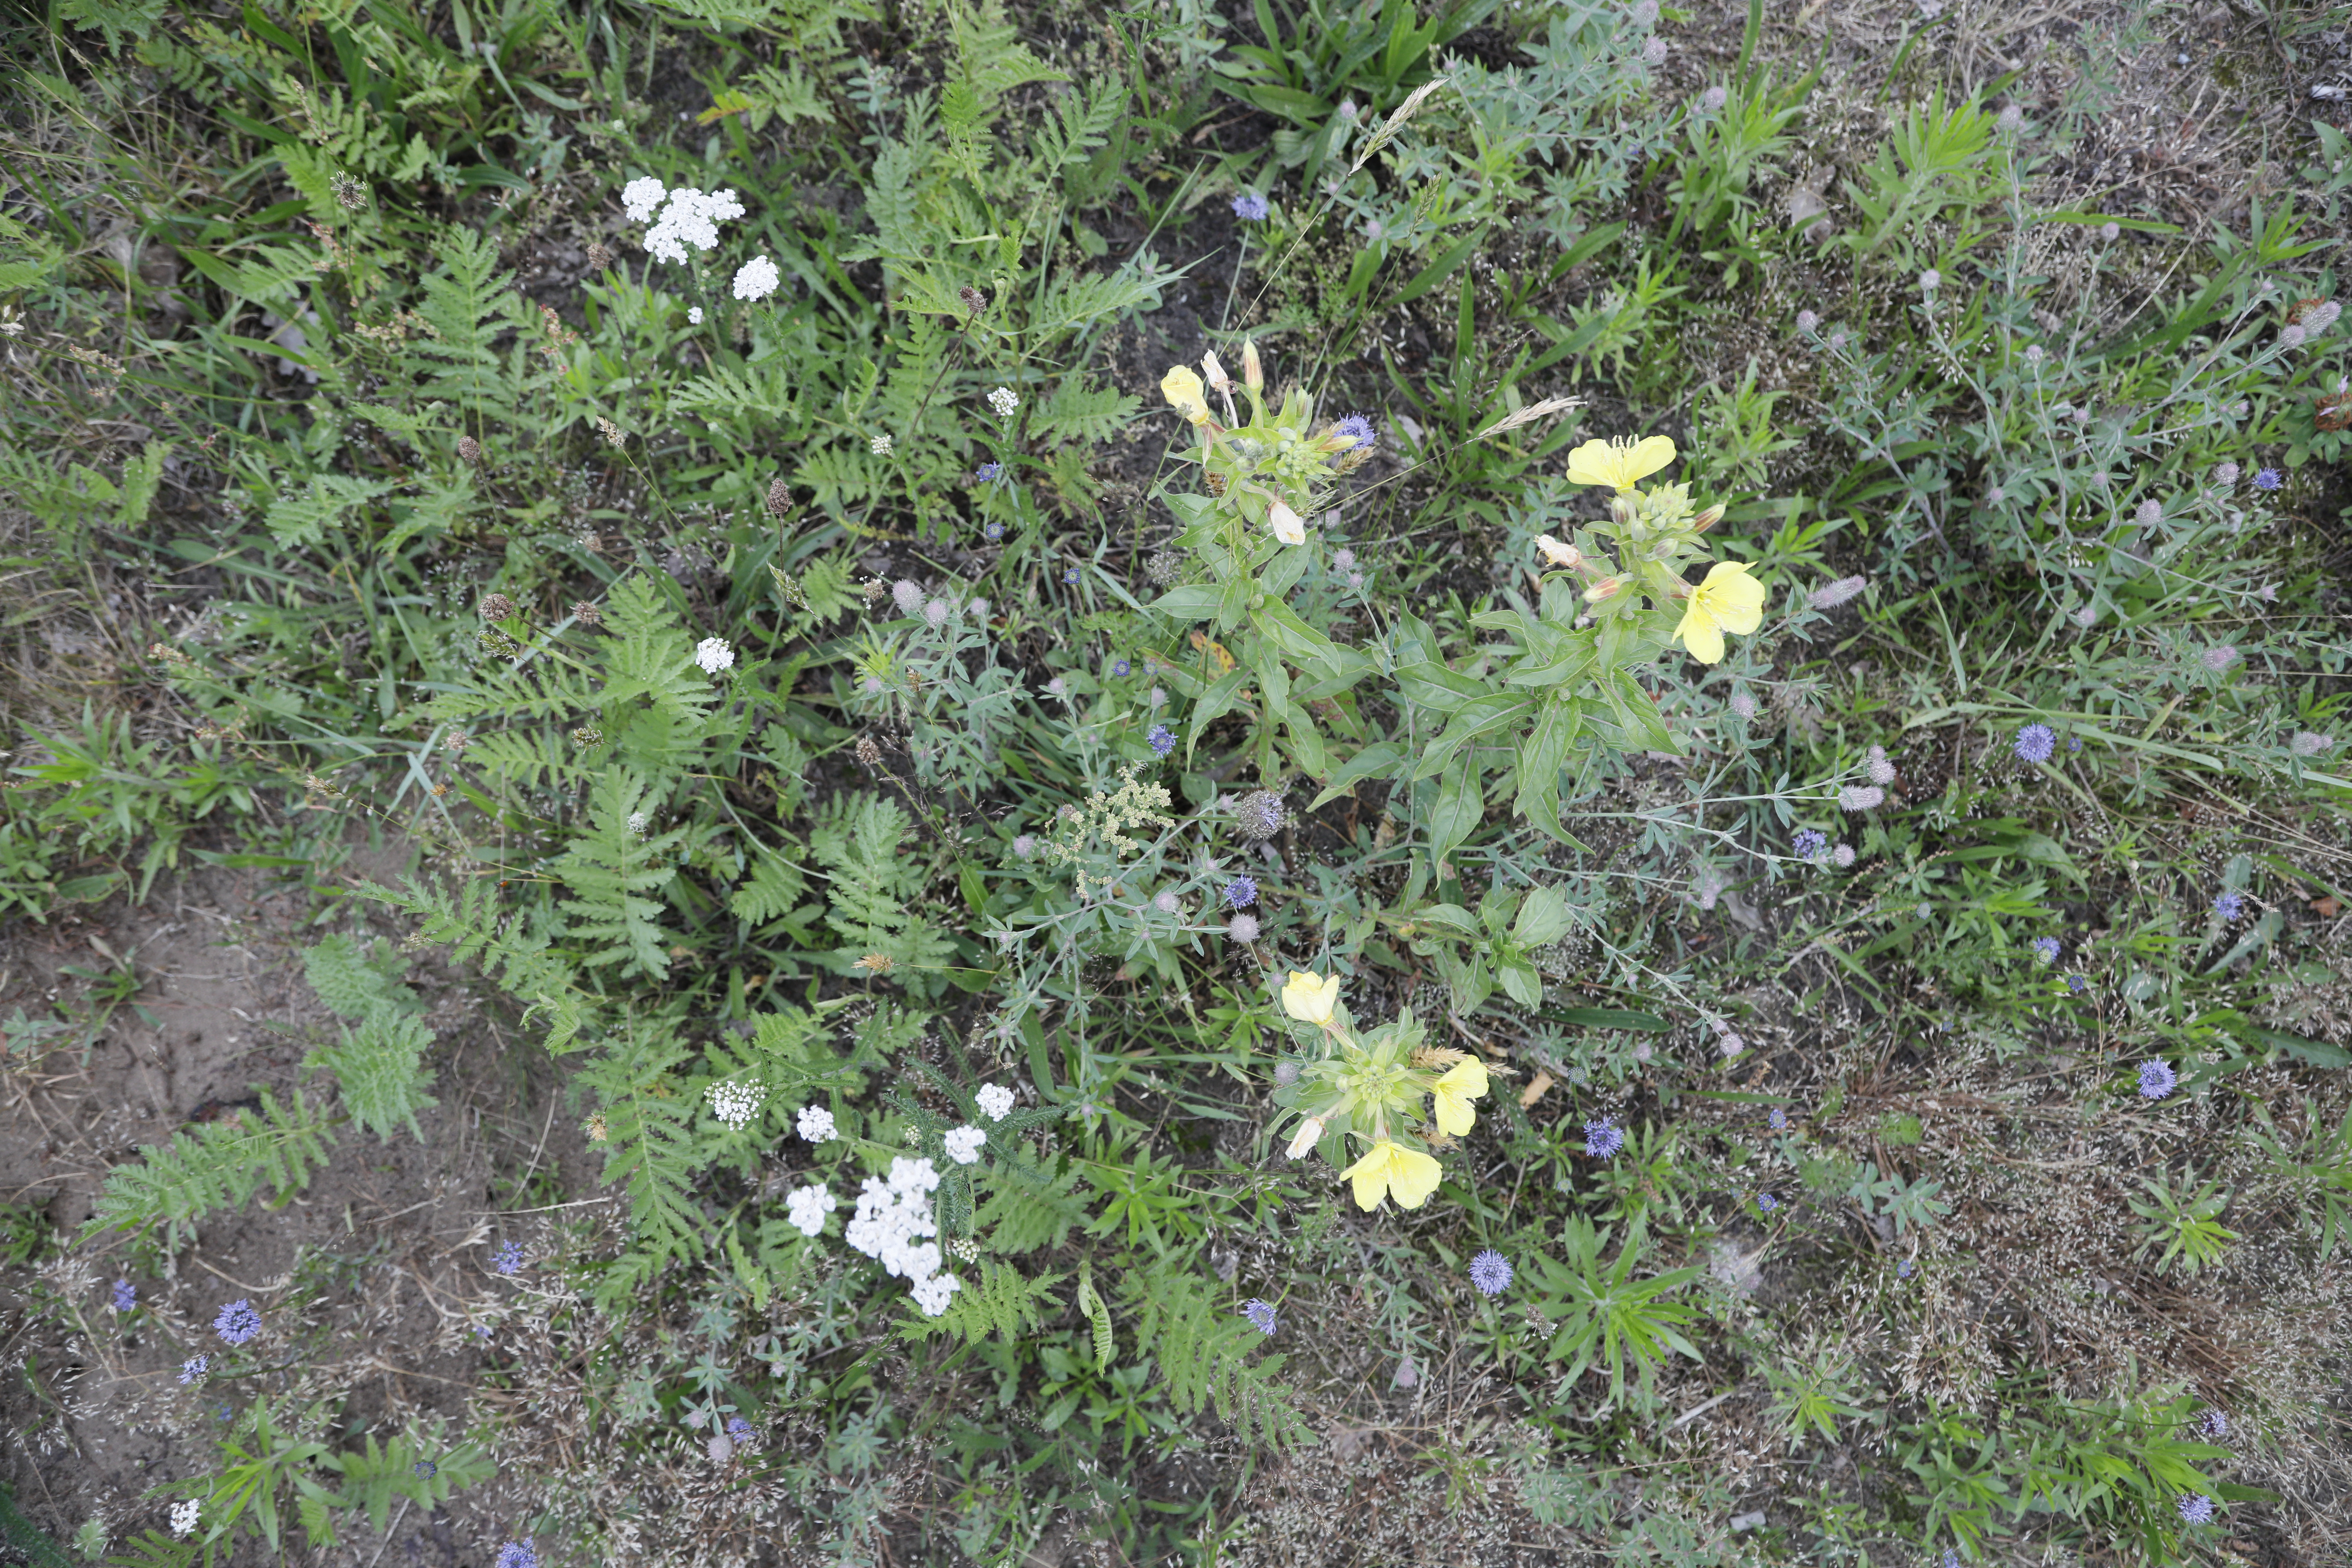
Plant species: Achillea millefolium, Jasione montana, Oenothera glazioviana, Plantago lanceolata